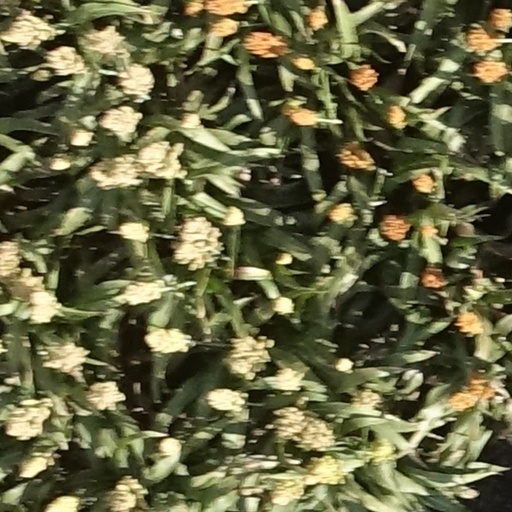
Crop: sorghum